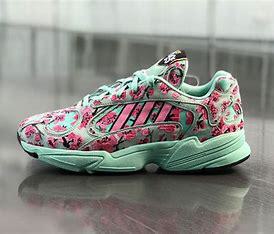
Brand: Adidas
Model: Arizona